End of Watch

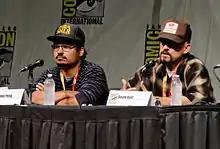
Michael Peña (left) and David Ayer promoting the film at the 2012 San Diego Comic-Con

The world premiere of "End of Watch" was held on September 8, 2012, at the Toronto International Film Festival. It was originally scheduled to be released theatrically on September 28, 2012, but the release was later moved to September 21.